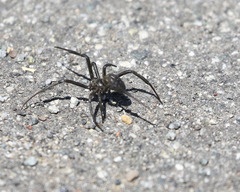
Species: Lactrodectus_hesperus